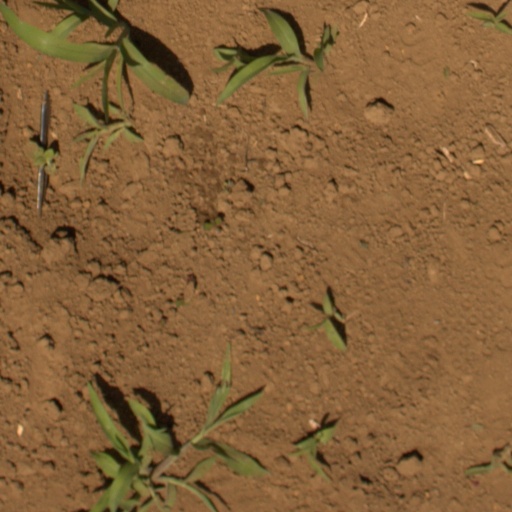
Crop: Jerusalem artichoke